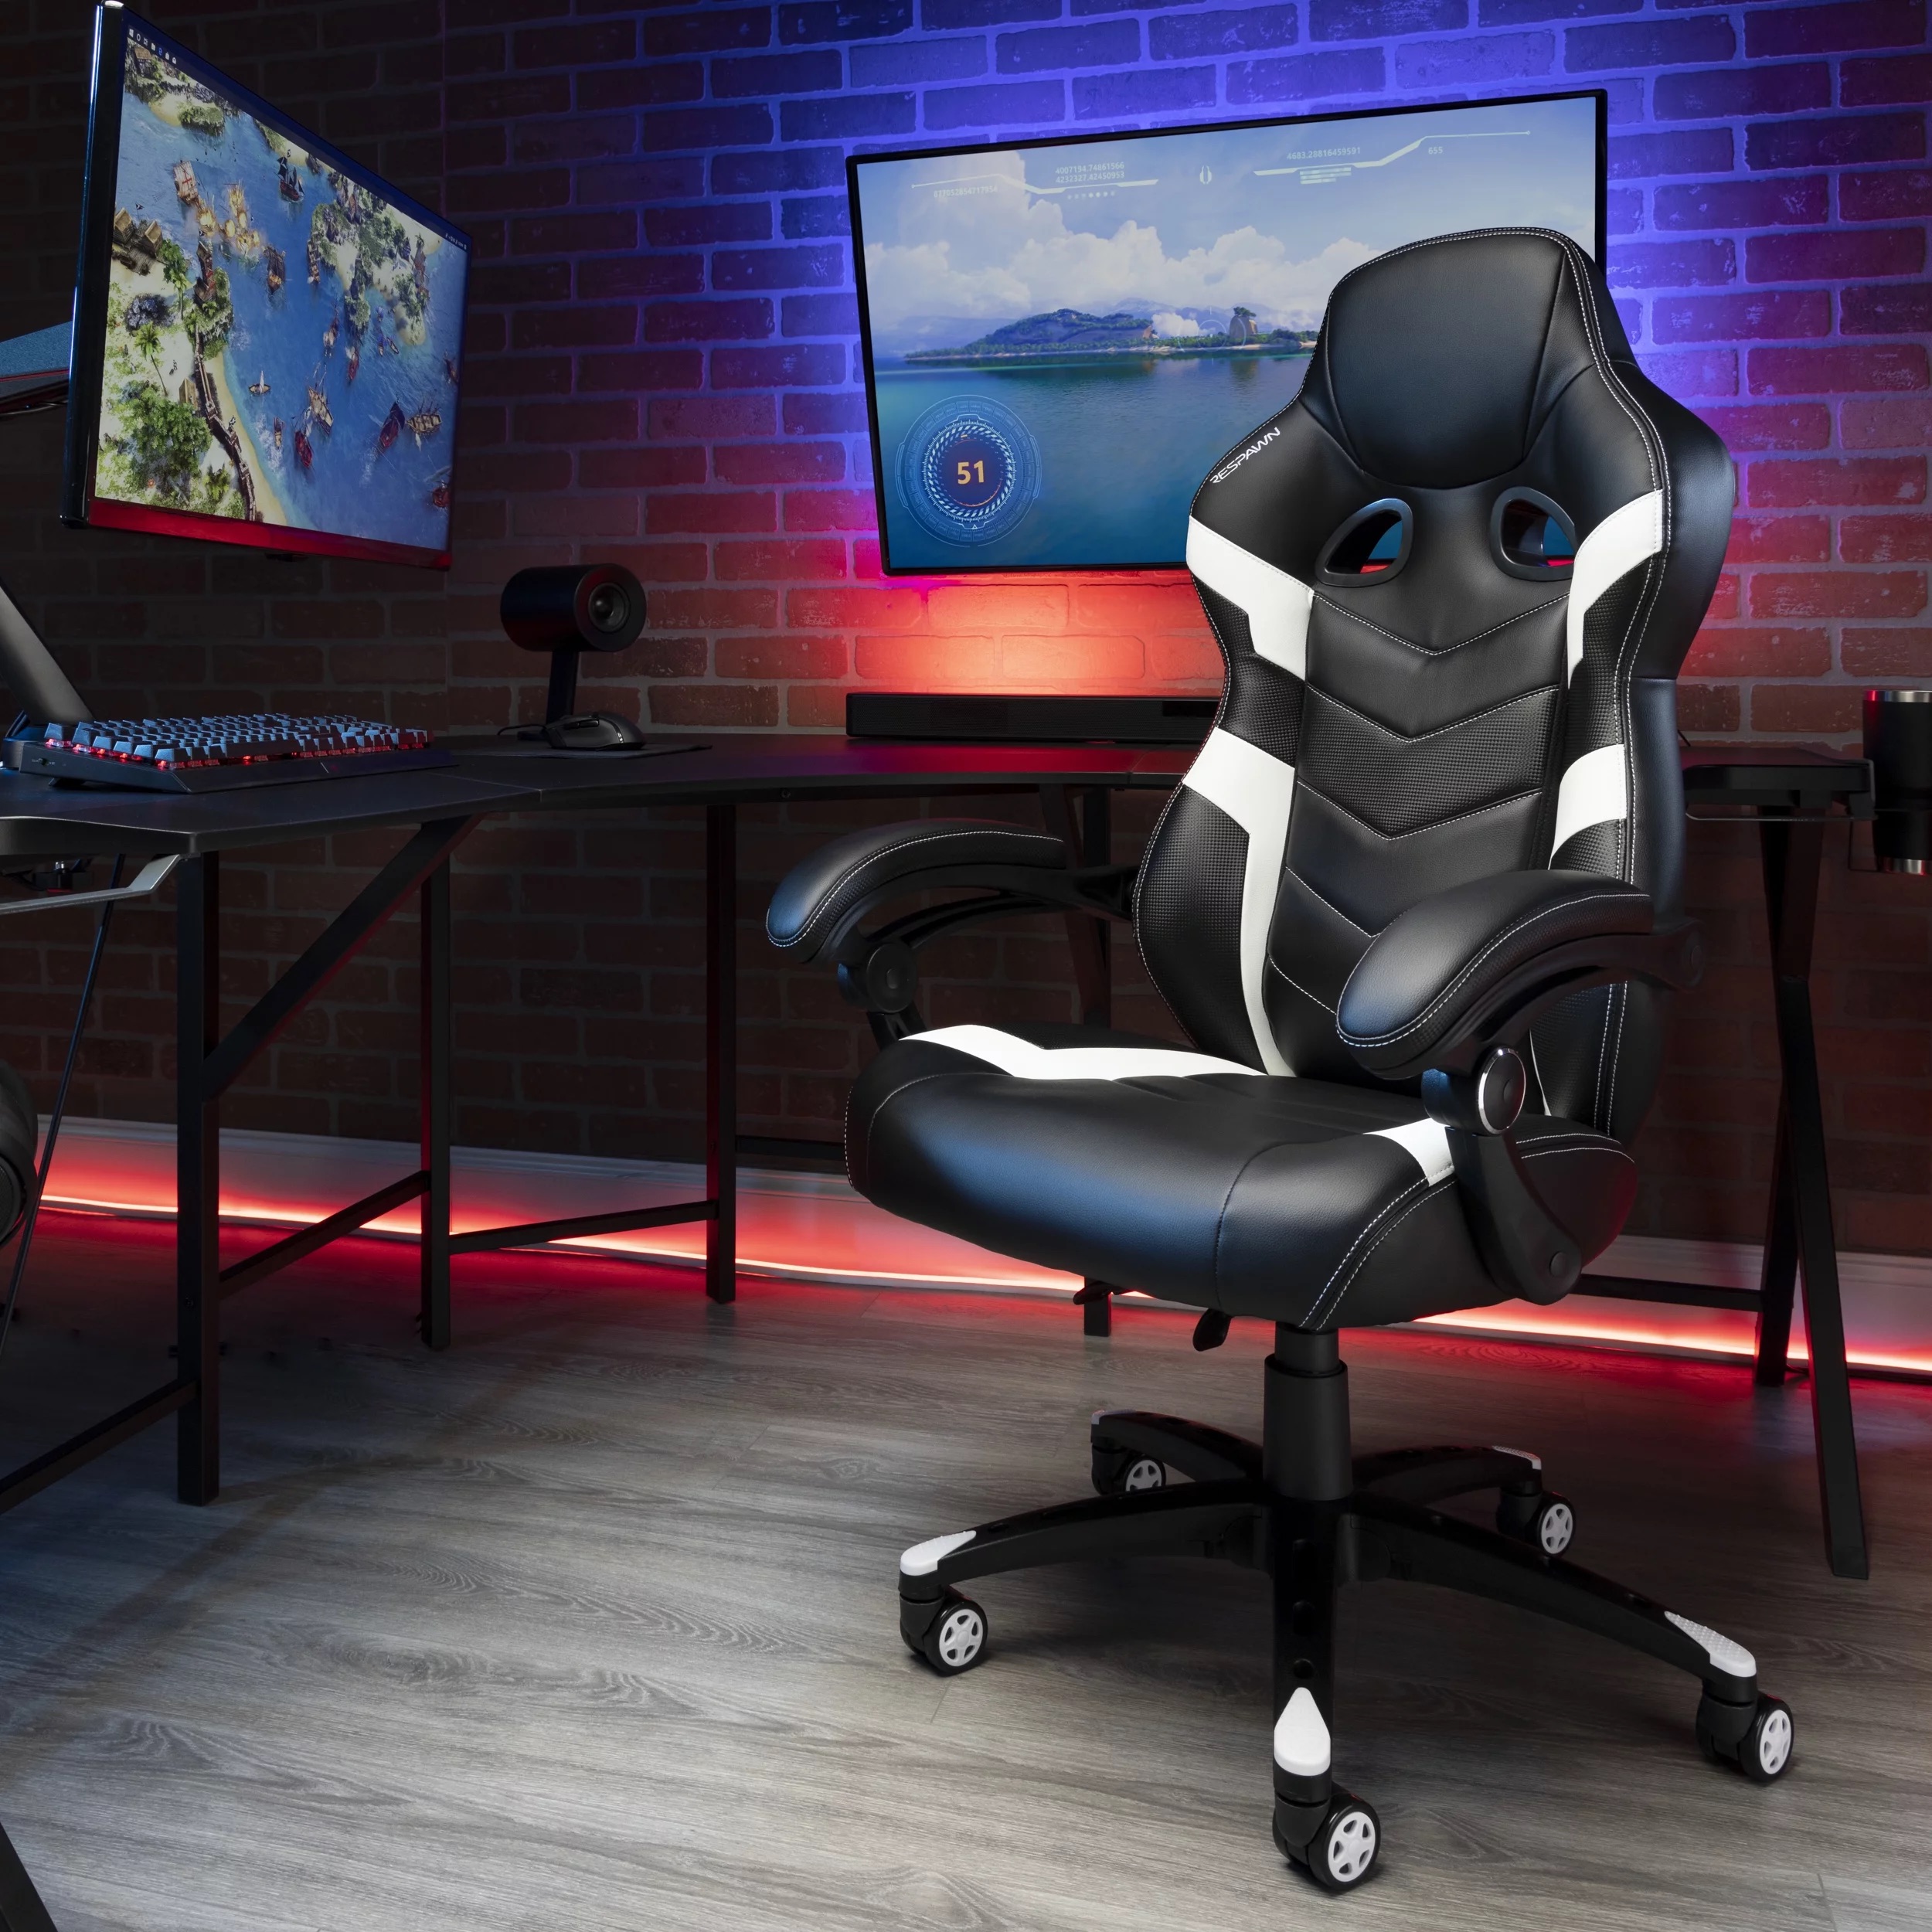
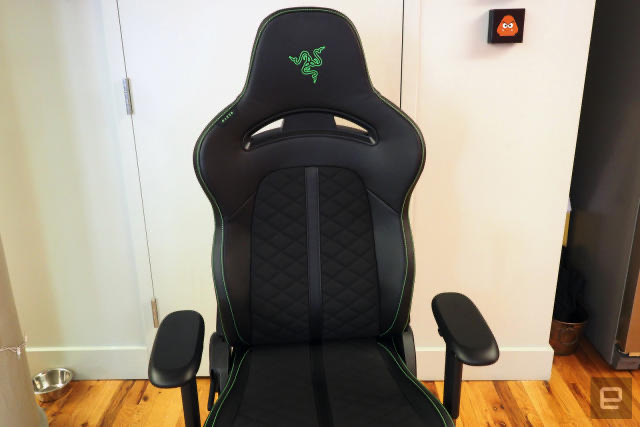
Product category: items_chair
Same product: no